House of Loredan

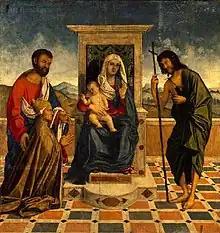
"The Virgin with Child and Saints Adored by Doge Leonardo Loredan", by Vincenzo Catena, 1506, Doge's Palace

Throughout history, members of the Loredan family held numerous noble and political titles, some of which include: